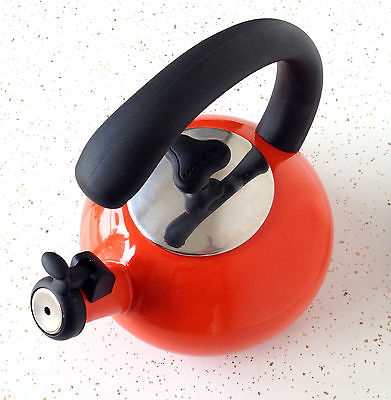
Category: kettle